Willem Molkenboer

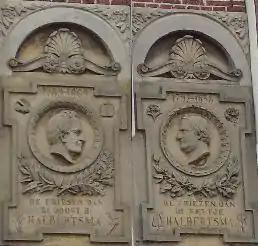
Gable stones for Eeltsje Hiddes Halbertsma and his brother, Justus, at their birthplace in Grou

He was born to Theodorus Molkenboer (1801-1872), a baker, and his wife, Euphemia née Halderiet (1804-1880). As their only son, it was originally intended that he should take over the family business. At the age of fourteen, however, he began a five-year apprenticeship in the workshops of the sculptor, ;, a good friend of his father's cousin, an architect, who was also named . During those years, he also attended night classes at the Royal Academy of Arts and Design.